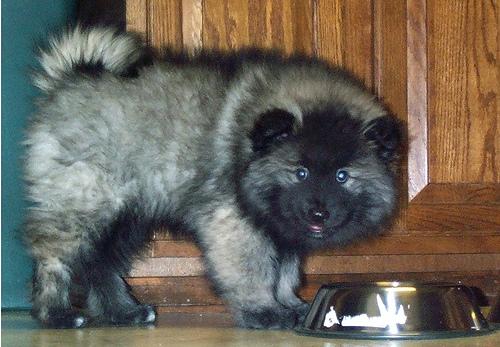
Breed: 223-n000092-keeshond